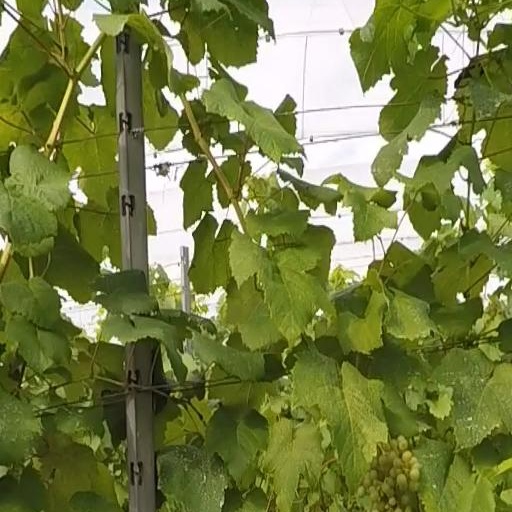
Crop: grape